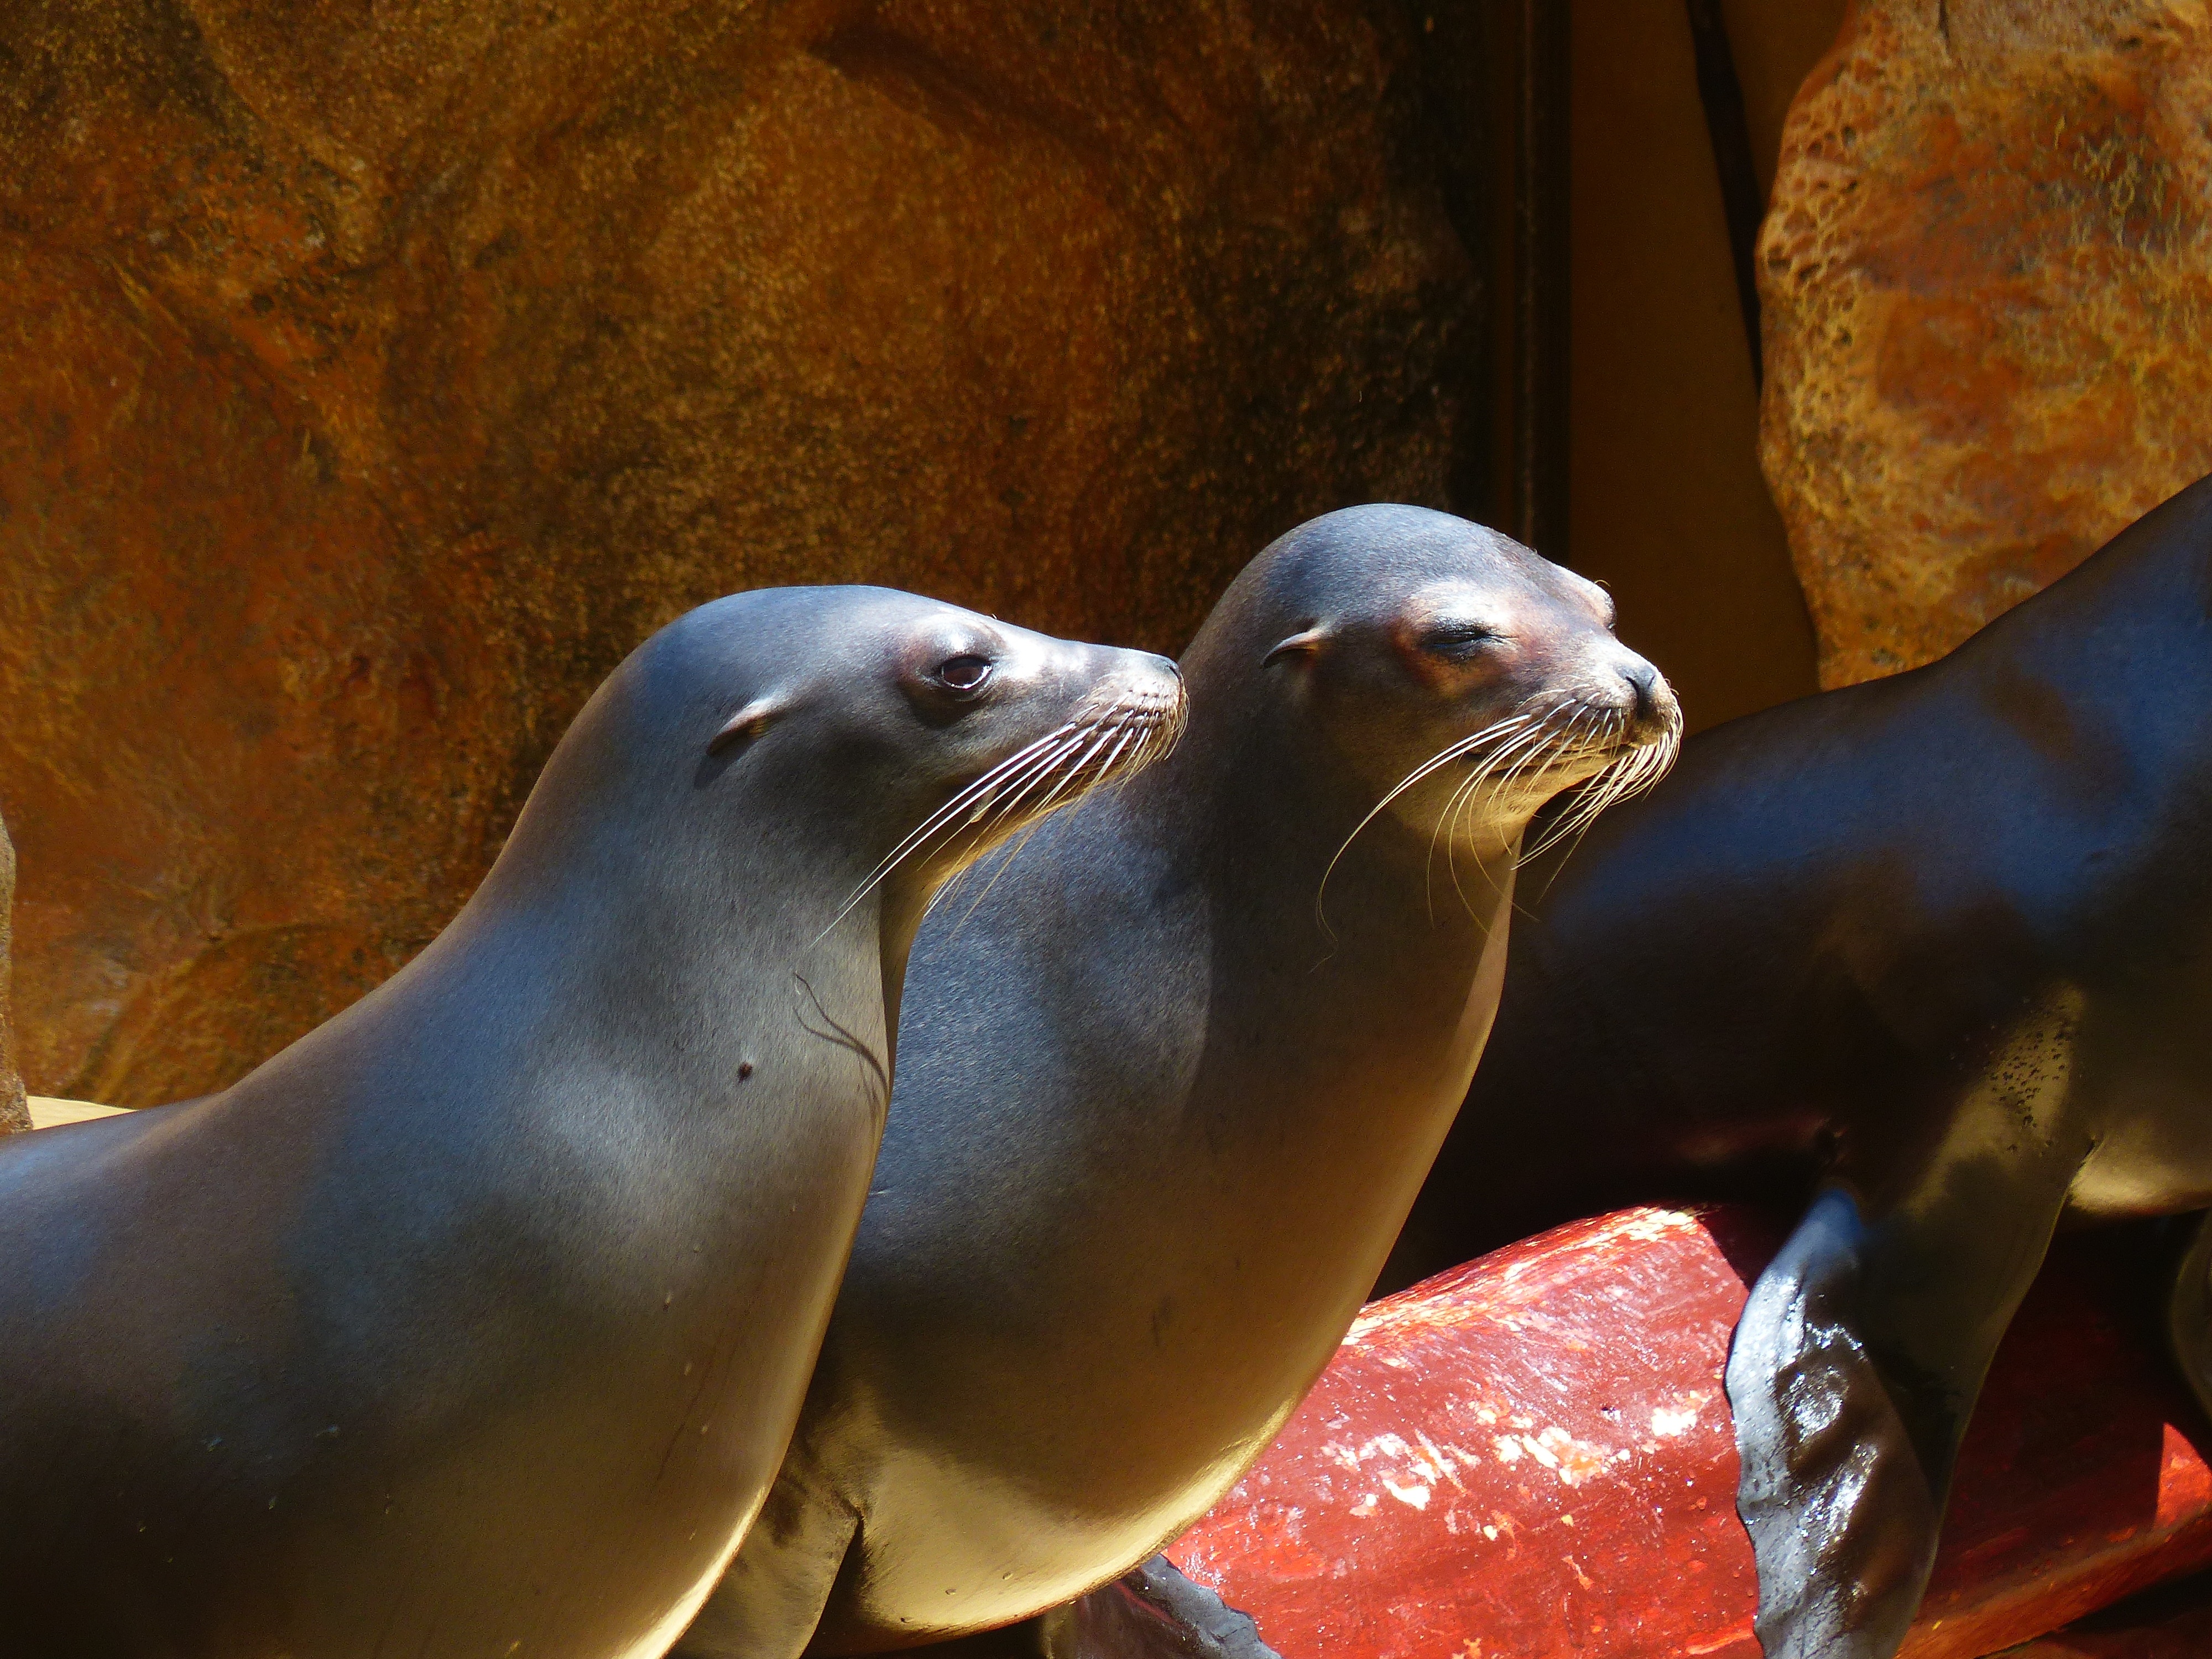
bird, wildlife, zoo, beak, mammal, fauna, close up, crawl, performing, animals, seals, vertebrate, wait, demonstration, meeresbewohner, occurs, marine mammal